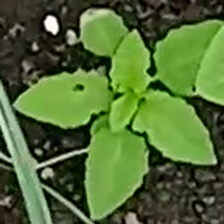
Weed species: Lamber_Quarter_plant(Chenopodium )